Civil Guard (Peru)

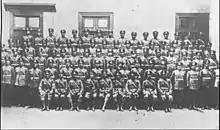
First Class of the Civil Guard Instruction School in 1923.

The Civil Guard was reorganized several times, with its first time being in 1919, under Augusto B. Leguía's administration. The purpose of the reorganization was to reinvent its public image and to modernize the unit, modelling it after its Spanish counterpart. A Spanish mission approved by King Alfonso XIII was sent to Lima with the purpose of providing full assistance in the modernization and reorganization of the police forces, working with veterans of the old Civil Guard and the remainder of what was then the National Gendarmerie. The Spanish mission was chaired by then Lieutenant Colonel Pedro Pueyo of the Spanish Civil Guard, accompanied by C.G. Captain Bernardo Sanchez Visaires and C.G. Lieutenant Adolfo Parreño Carretero, who due to illness had to return to Spain, being replaced by Lieutenant Fernando Gomez Ayau and SFC Mr José Gómez Hernández.